Light switch

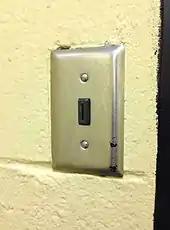
Tamper-resistant switch

Where lighting circuits must not be accidentally switched off, for example, corridor and restroom lighting controls in public buildings such as schools, a tamper-resistant switch may be installed. These require a key to operate and so discourage casual or accidental operation of the switch.